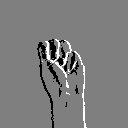
ASL letter: m